Tire code

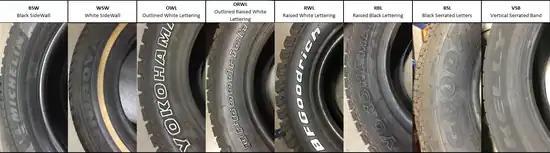
Examples of different tire sidewall markings

The wear, traction, and temperature characteristics of passenger tires are displayed according to the Uniform Tire Quality Grading (UTQG) standard.